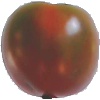
Label: images